Yevgeny Moskvichev

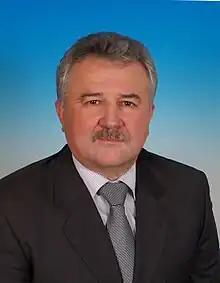

Yevgeny Moskvichev is a Russian politician who is a member of the State Duma for the United Russia party in the 7th State Duma of the Russian Federation. He is the head of the committee on transport and construction.